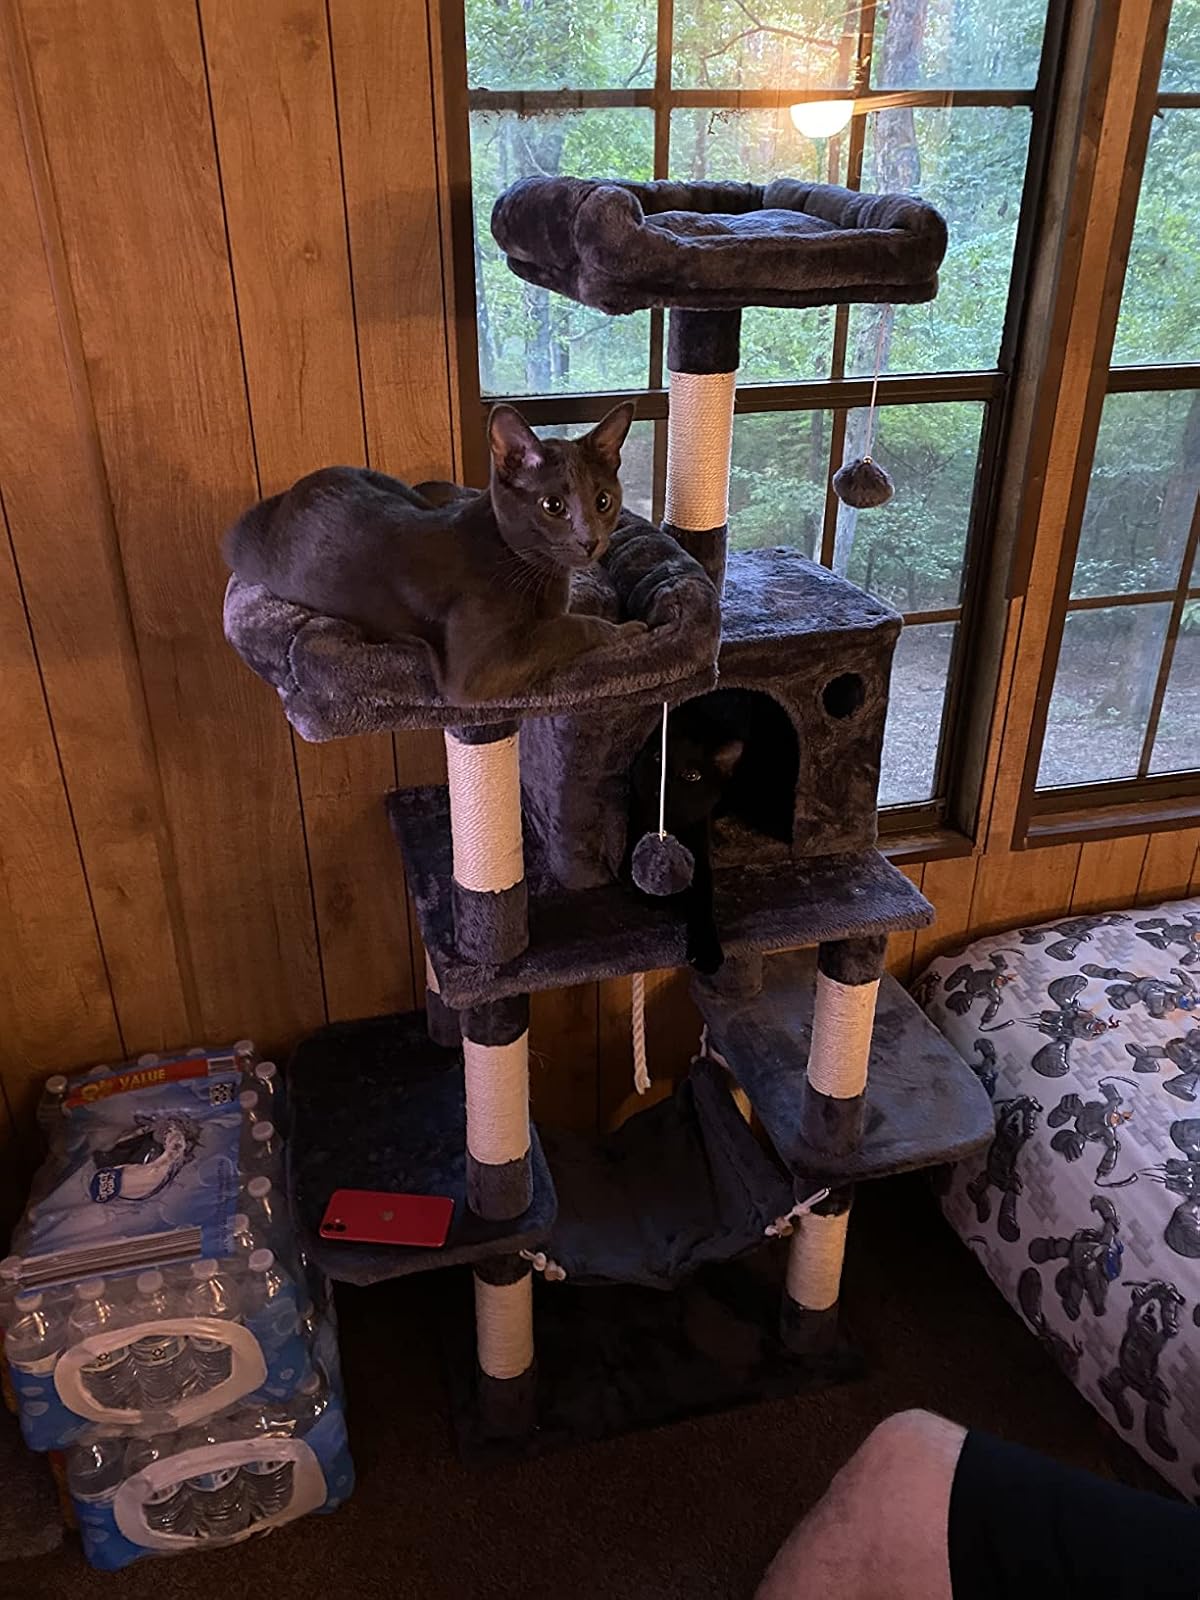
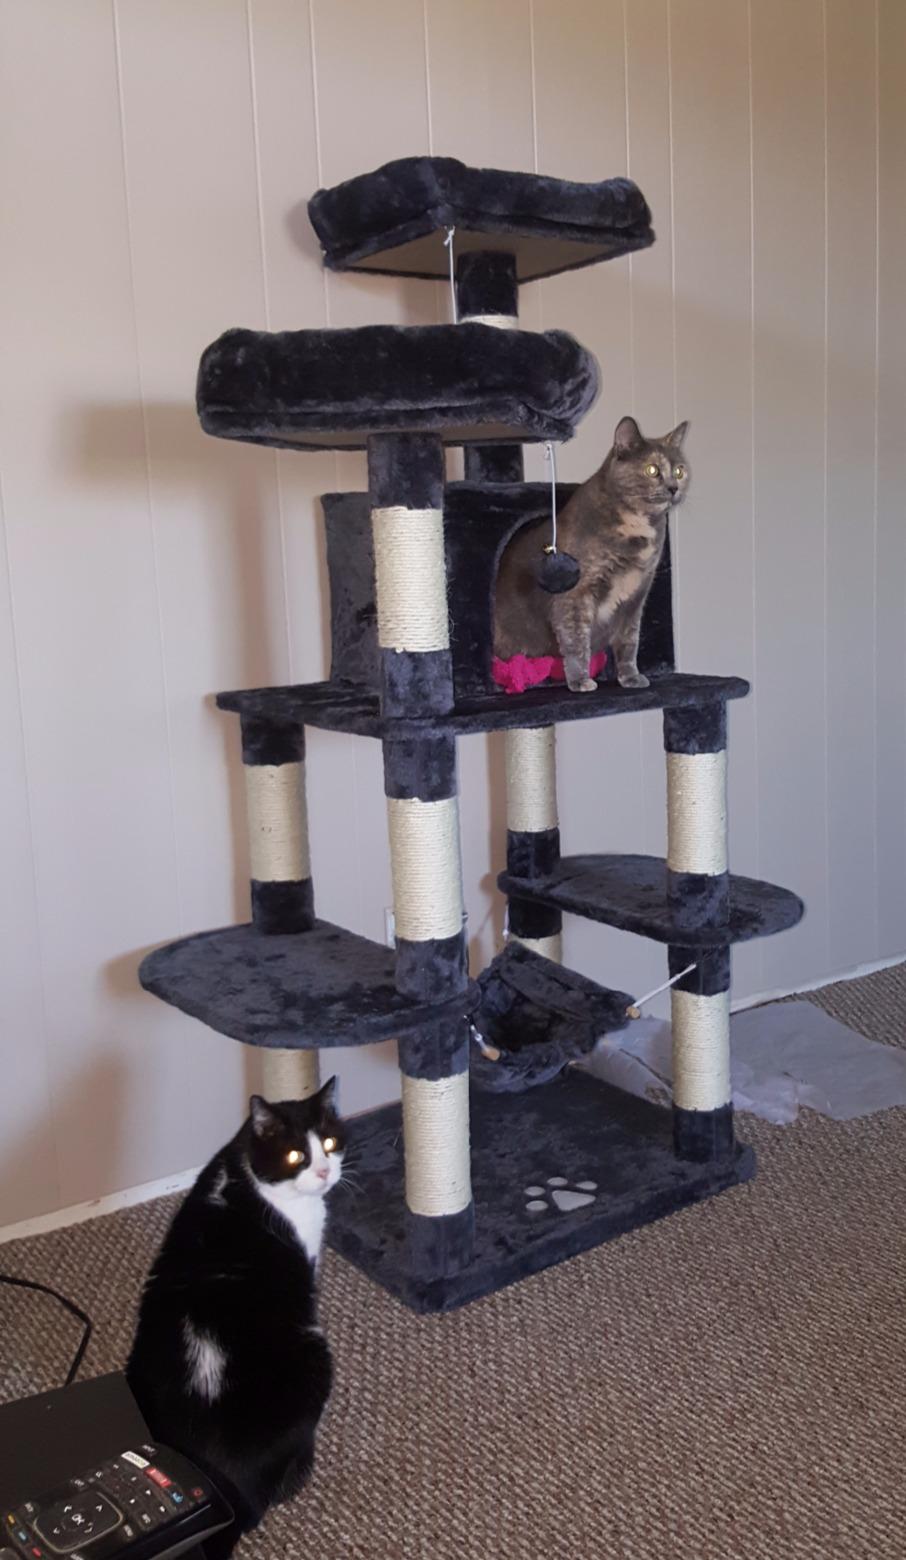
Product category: items_cat tree
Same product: yes